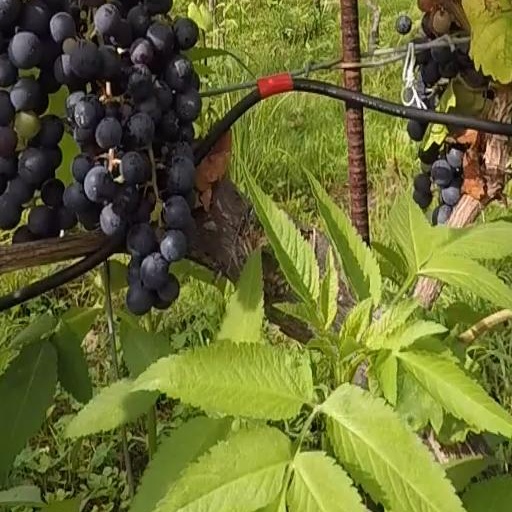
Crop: grape